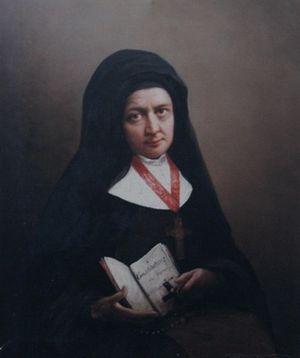
Portrait de Théodolinde Bourcin-Dubouché, Vénérable Mère Marie-Thérèse du Cœur de Jésus (1809-1863)
Théodelinde Bourcin-Dubouché, connue sous son nom religieux de vénérable mère Marie-Thérèse du Cœur de Jésus, née le 2 mai 1809 à Montauban et morte le 30 août 1863 à Paris, est une artiste peintre et religieuse française, fondatrice de la congrégation des Sœurs de l'Adoration réparatrice.